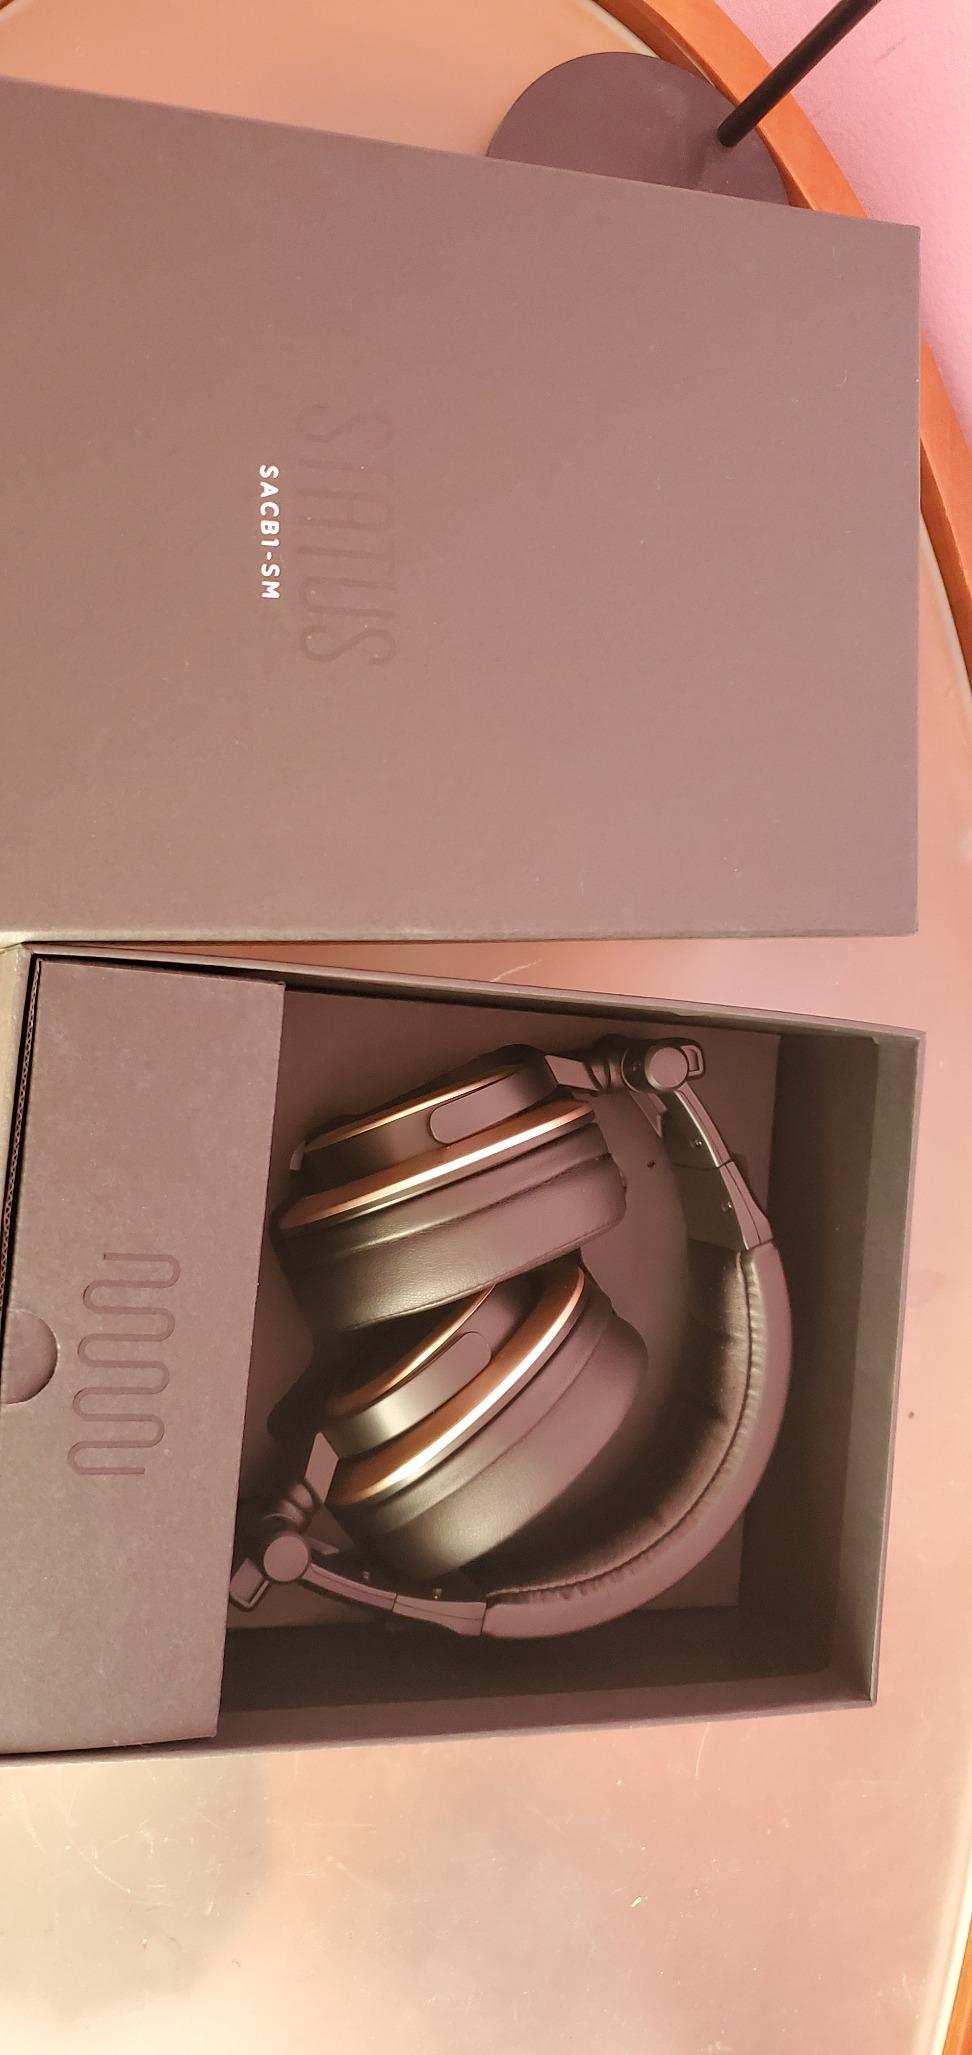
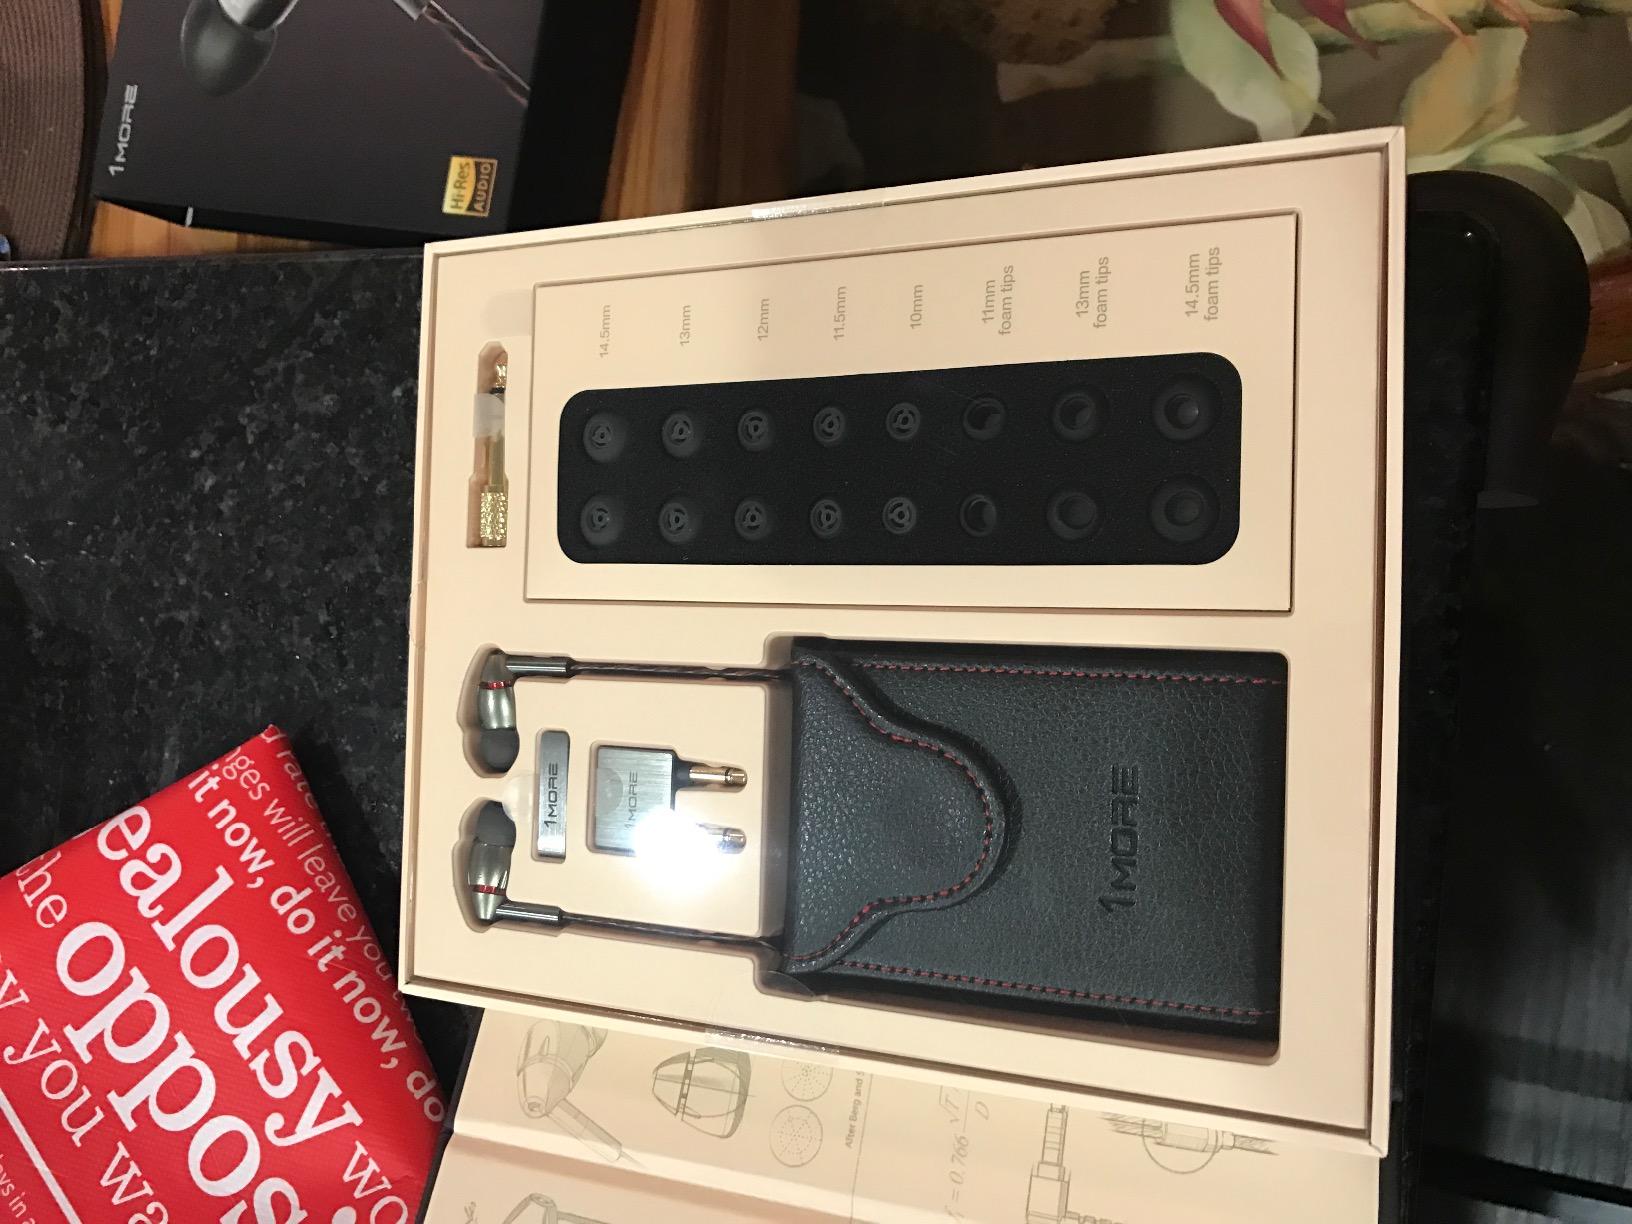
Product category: headphones
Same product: no